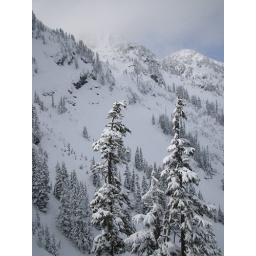
trees and whatnot. while we were hiking somebody was skiing down those mountains in the back.